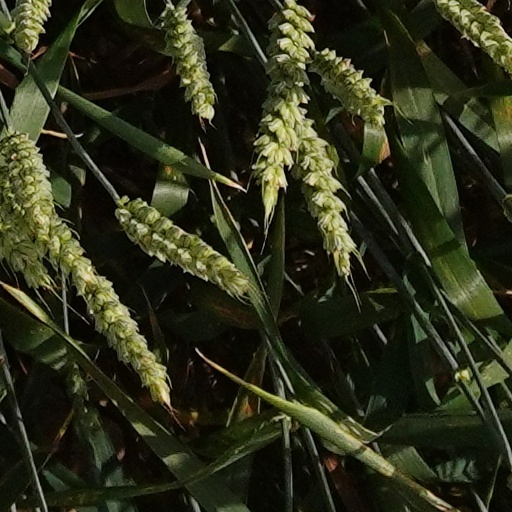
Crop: wheat